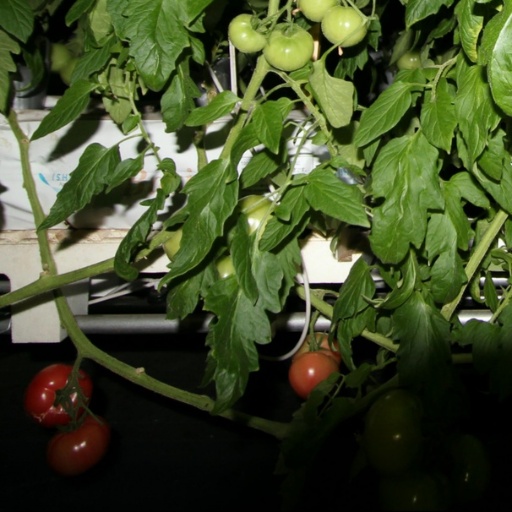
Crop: tomato